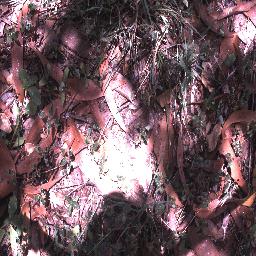
Label: negative